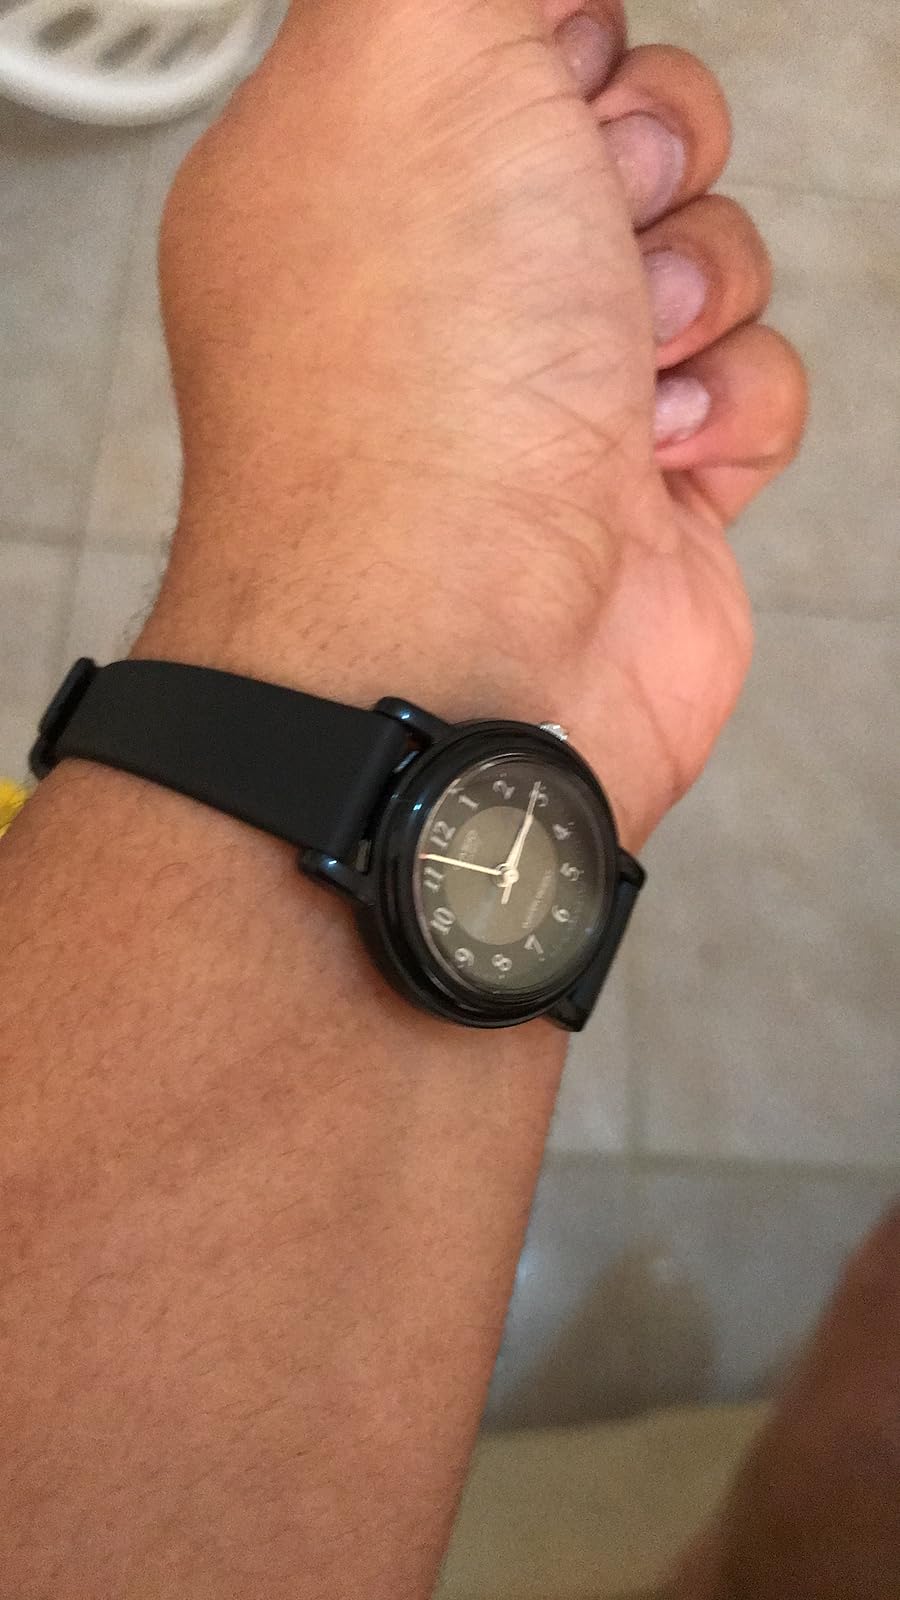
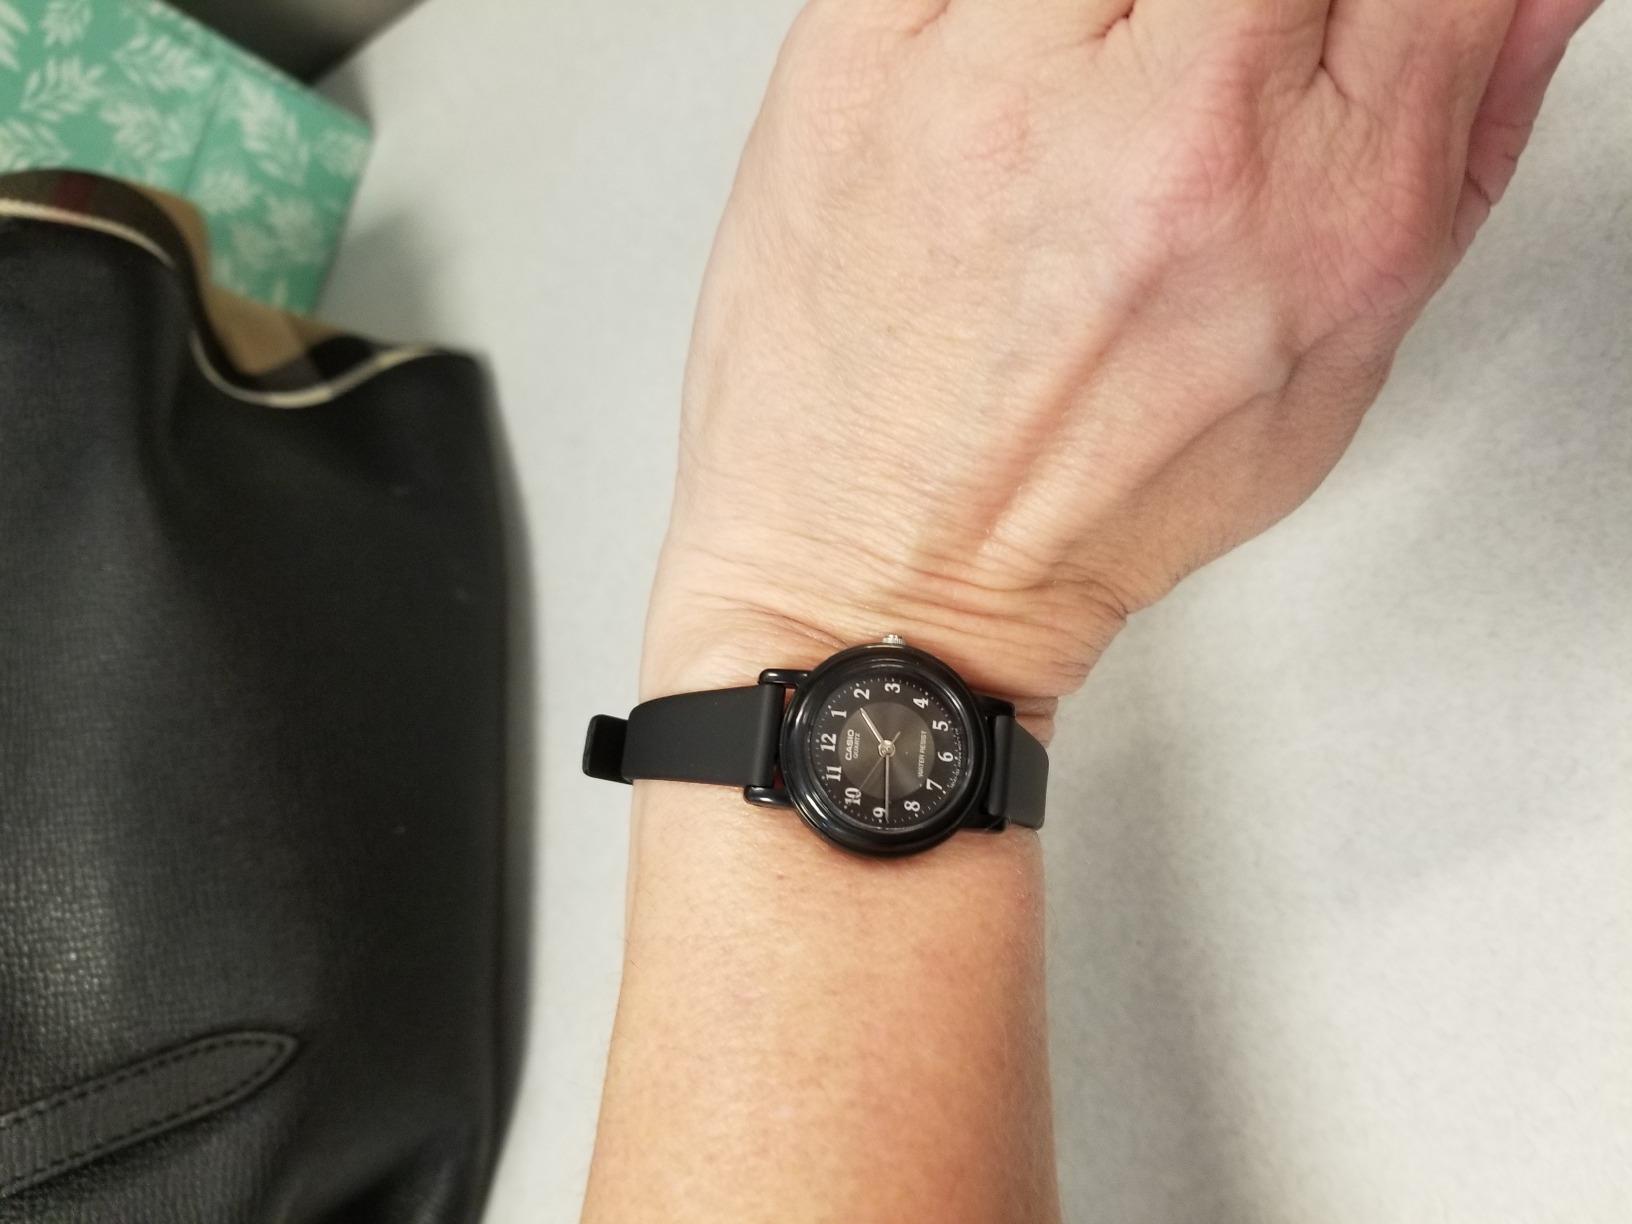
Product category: accessories_watch
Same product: yes